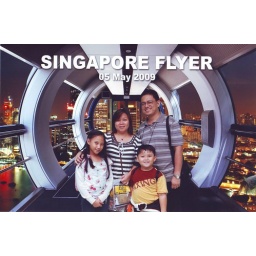
Taken by the crew using a green screen background @ the Singapore Flyer.